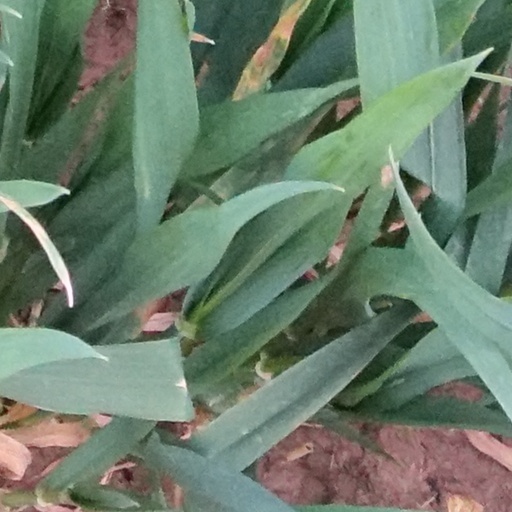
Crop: wheat